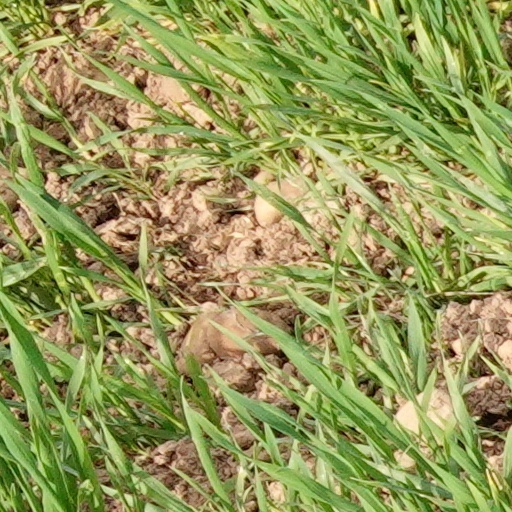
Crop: wheat